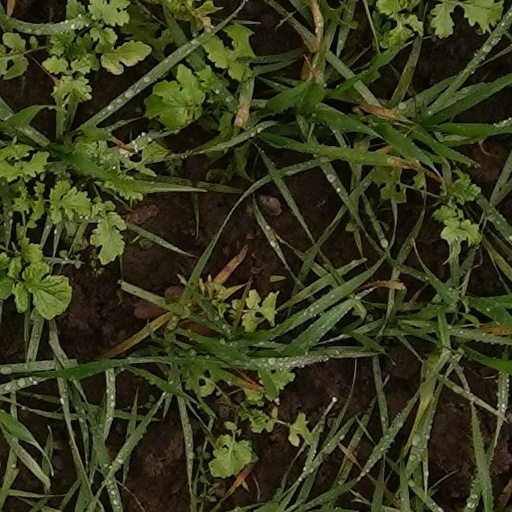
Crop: wheat